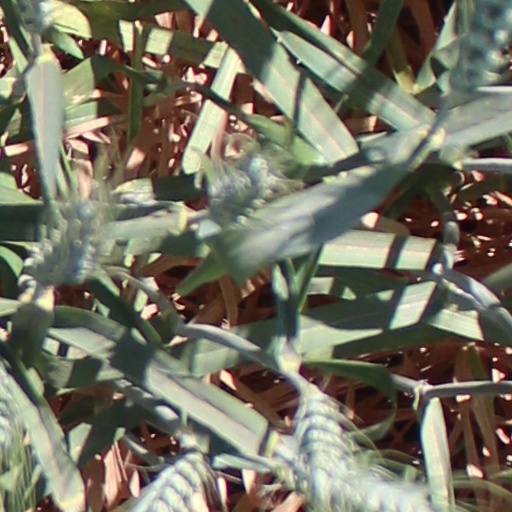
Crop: wheat